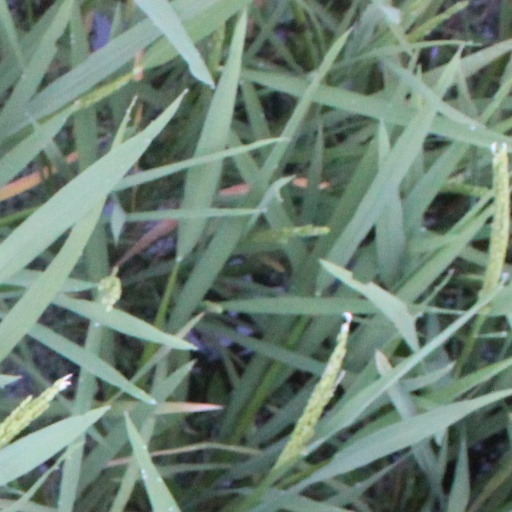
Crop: rice